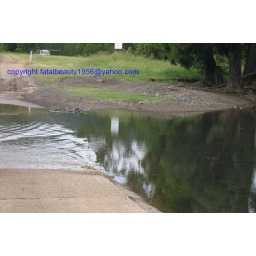
lake over road